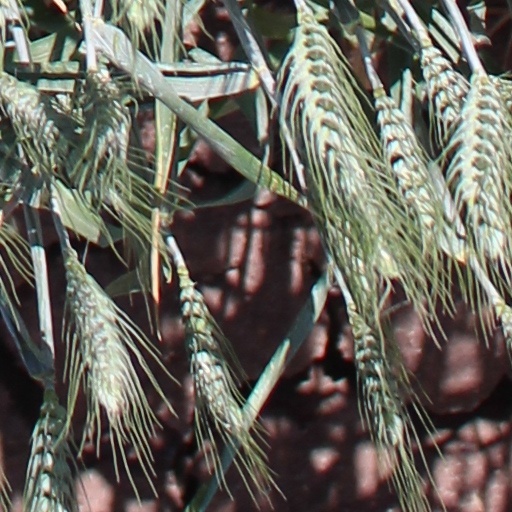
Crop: wheat